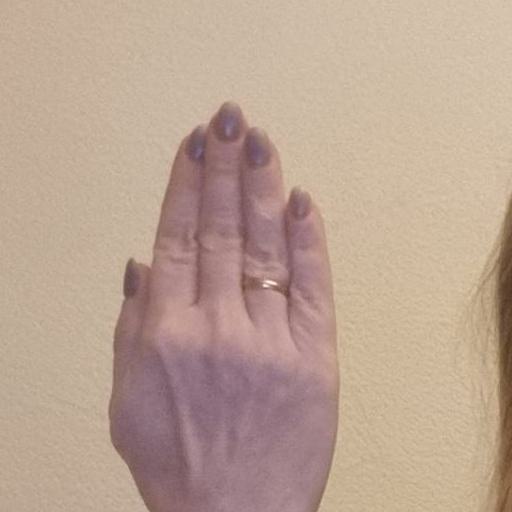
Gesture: stop_inverted